Canton, Iowa

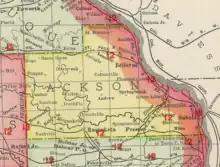
Canton in Jackson County, Iowa, in 1903

In the mid-19th century, Canton contained a flouring mill, a saw mill and a woolen factory powered by the waters of its river. Canton's population was 210 in 1902, and 75 in 1925. The population was 54 in 1940.